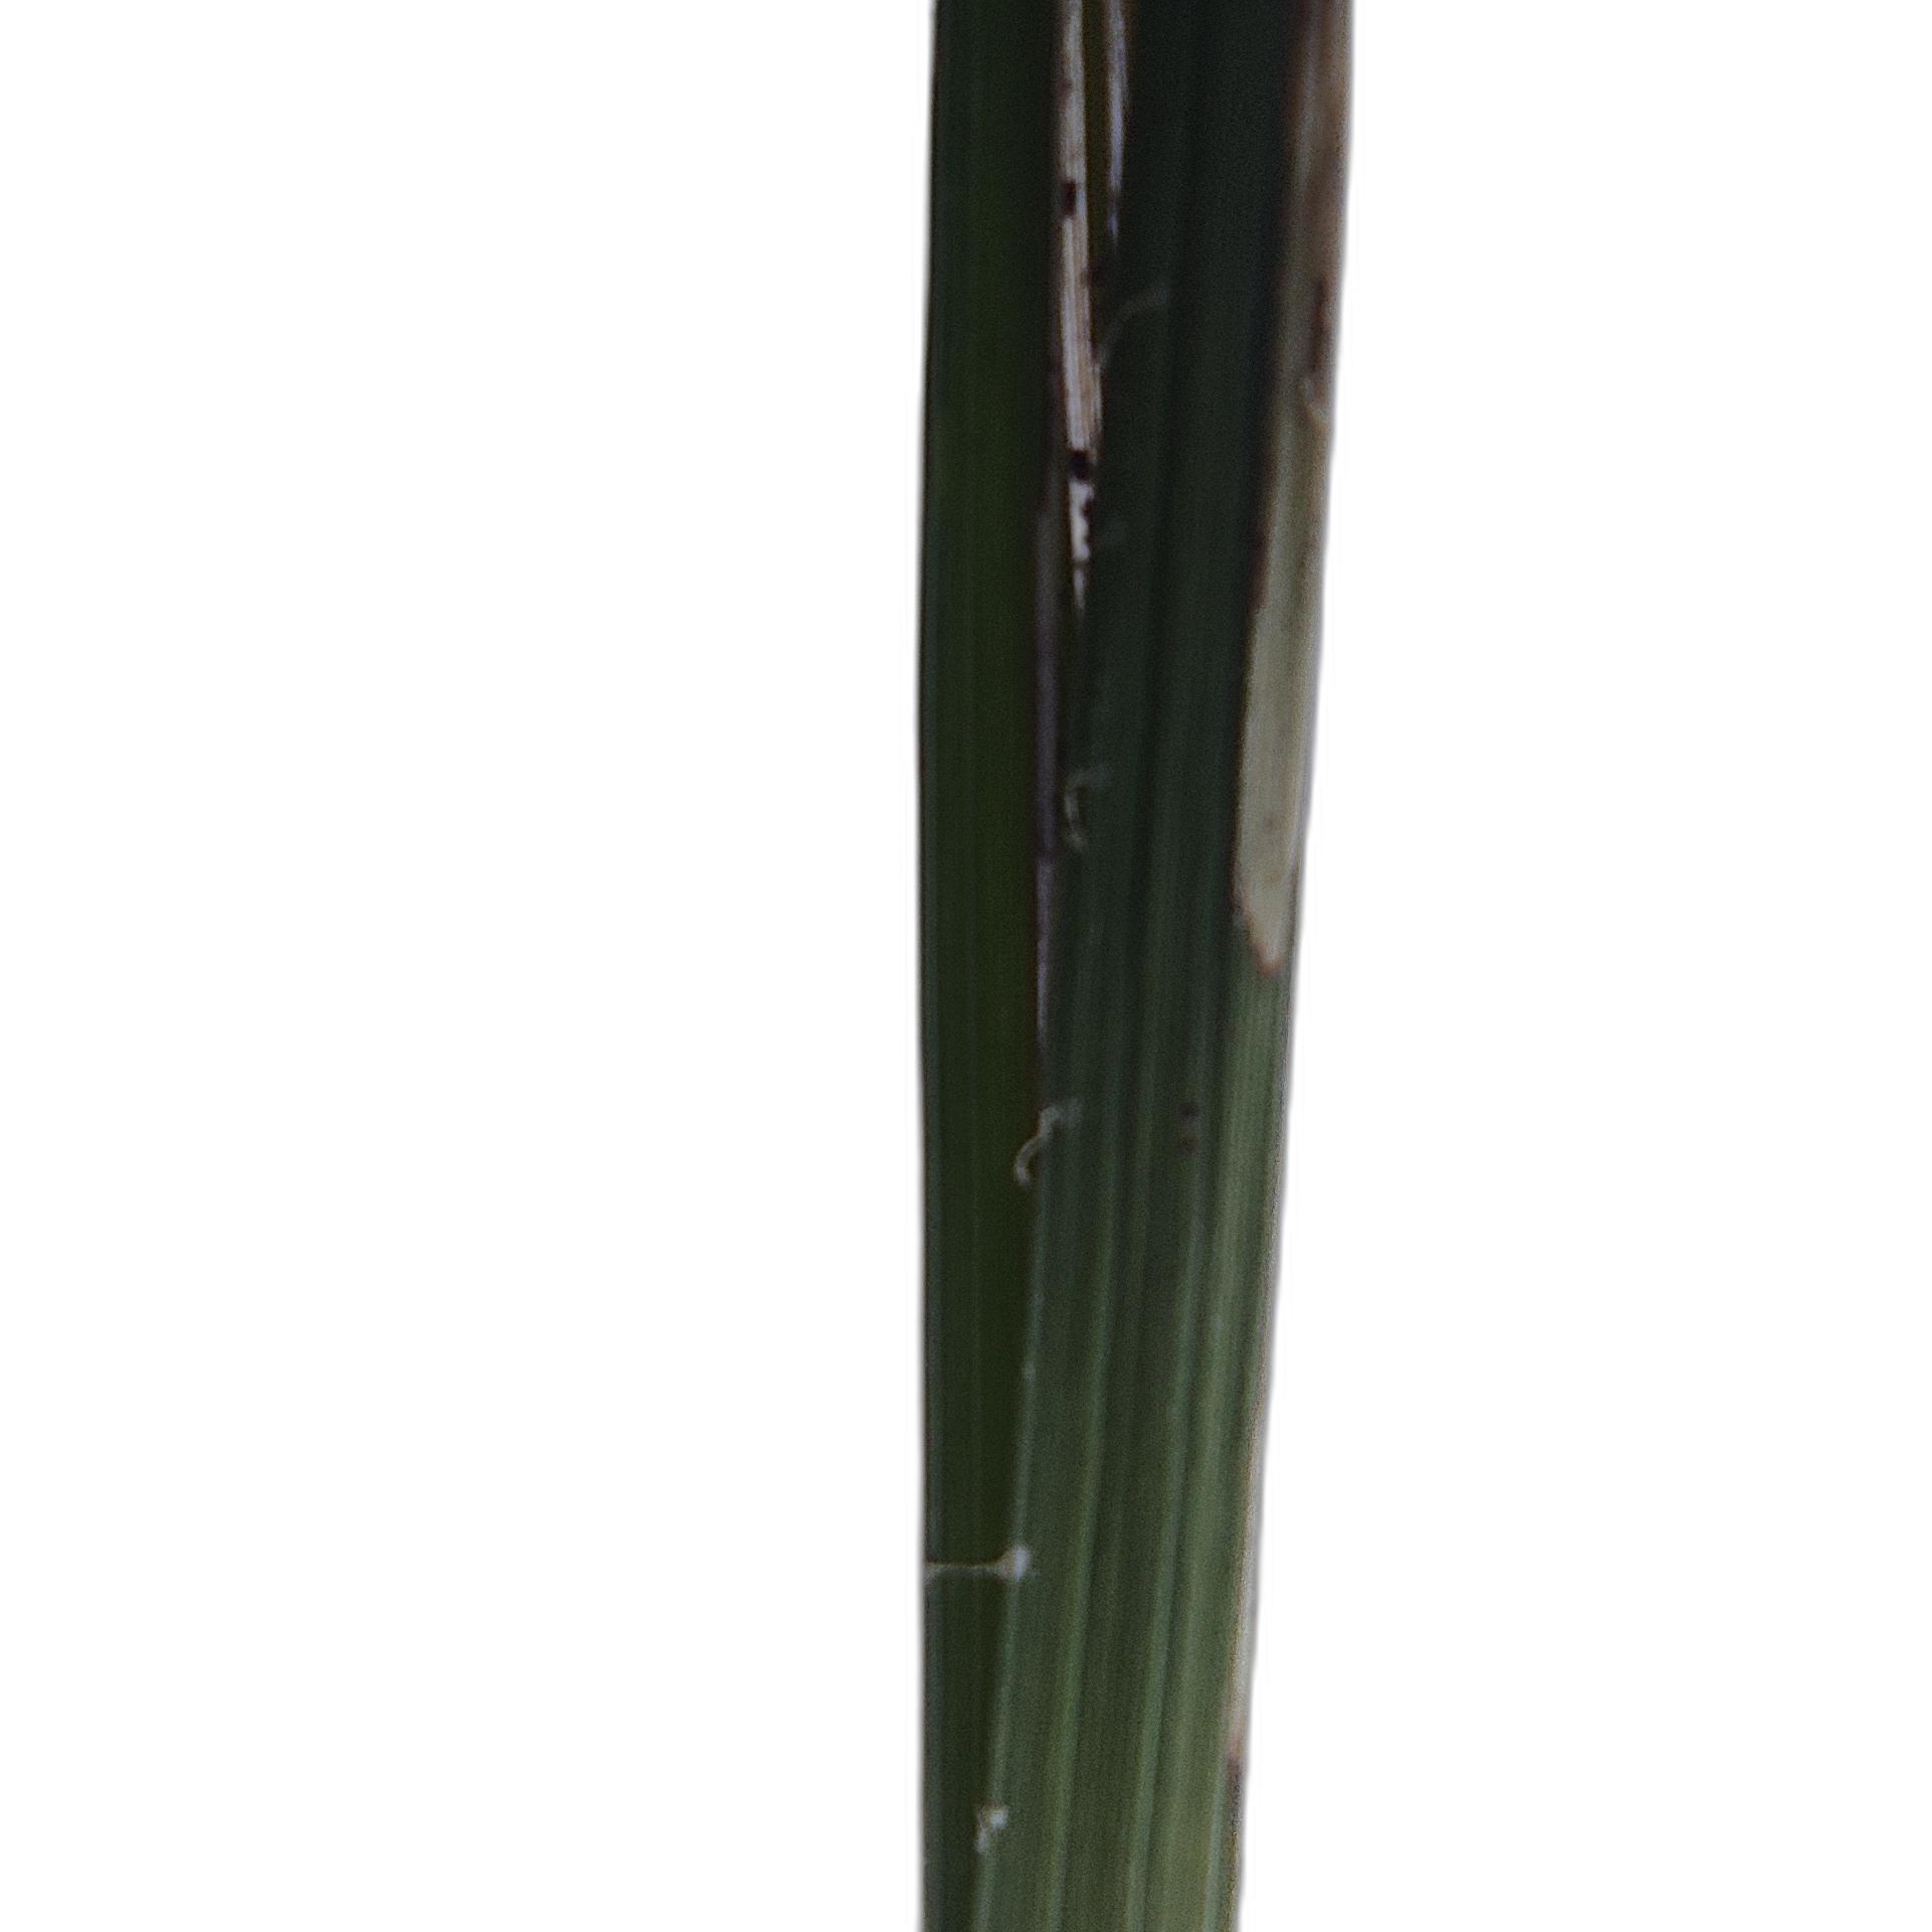
Label: Leaf Scald